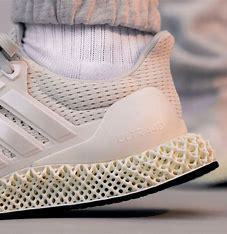
Brand: Adidas
Model: 4D